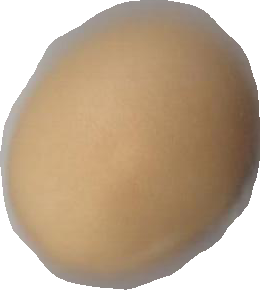
Variety: Grobogan